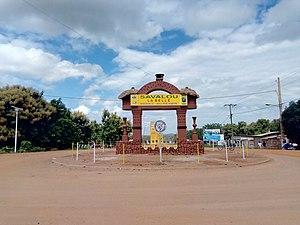
Palais royal de Savalou Wikidata has entry Q66436547 with data related to this item.
Savalou est une ville du Bénin, chef-lieu de la commune du même nom, située au centre-sud du pays, dans le département des Collines.